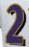
Number: 2